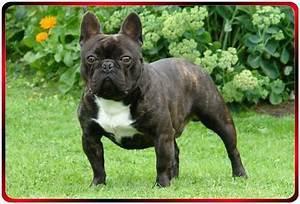
dog